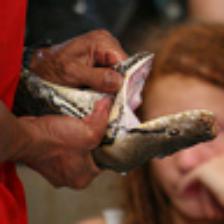
Label: NonHuman